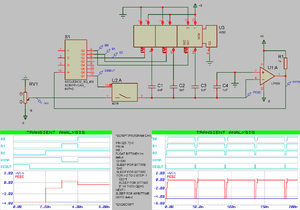
Un convertisseur analogique-numérique est un montage électronique dont la fonction est de traduire une grandeur analogique en une valeur numérique, proportionnelle au rapport entre la grandeur analogique d'entrée et la valeur maximale du signal.